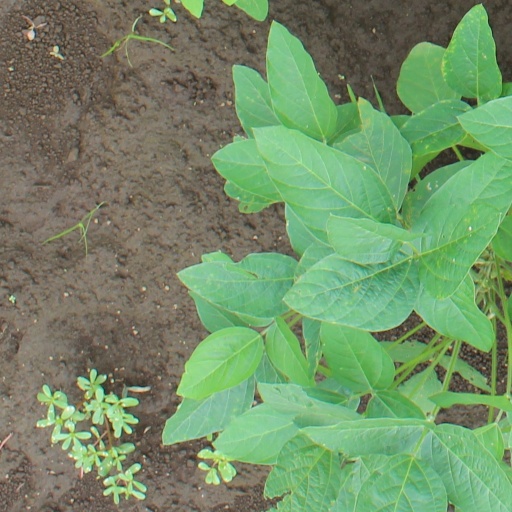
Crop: soybean